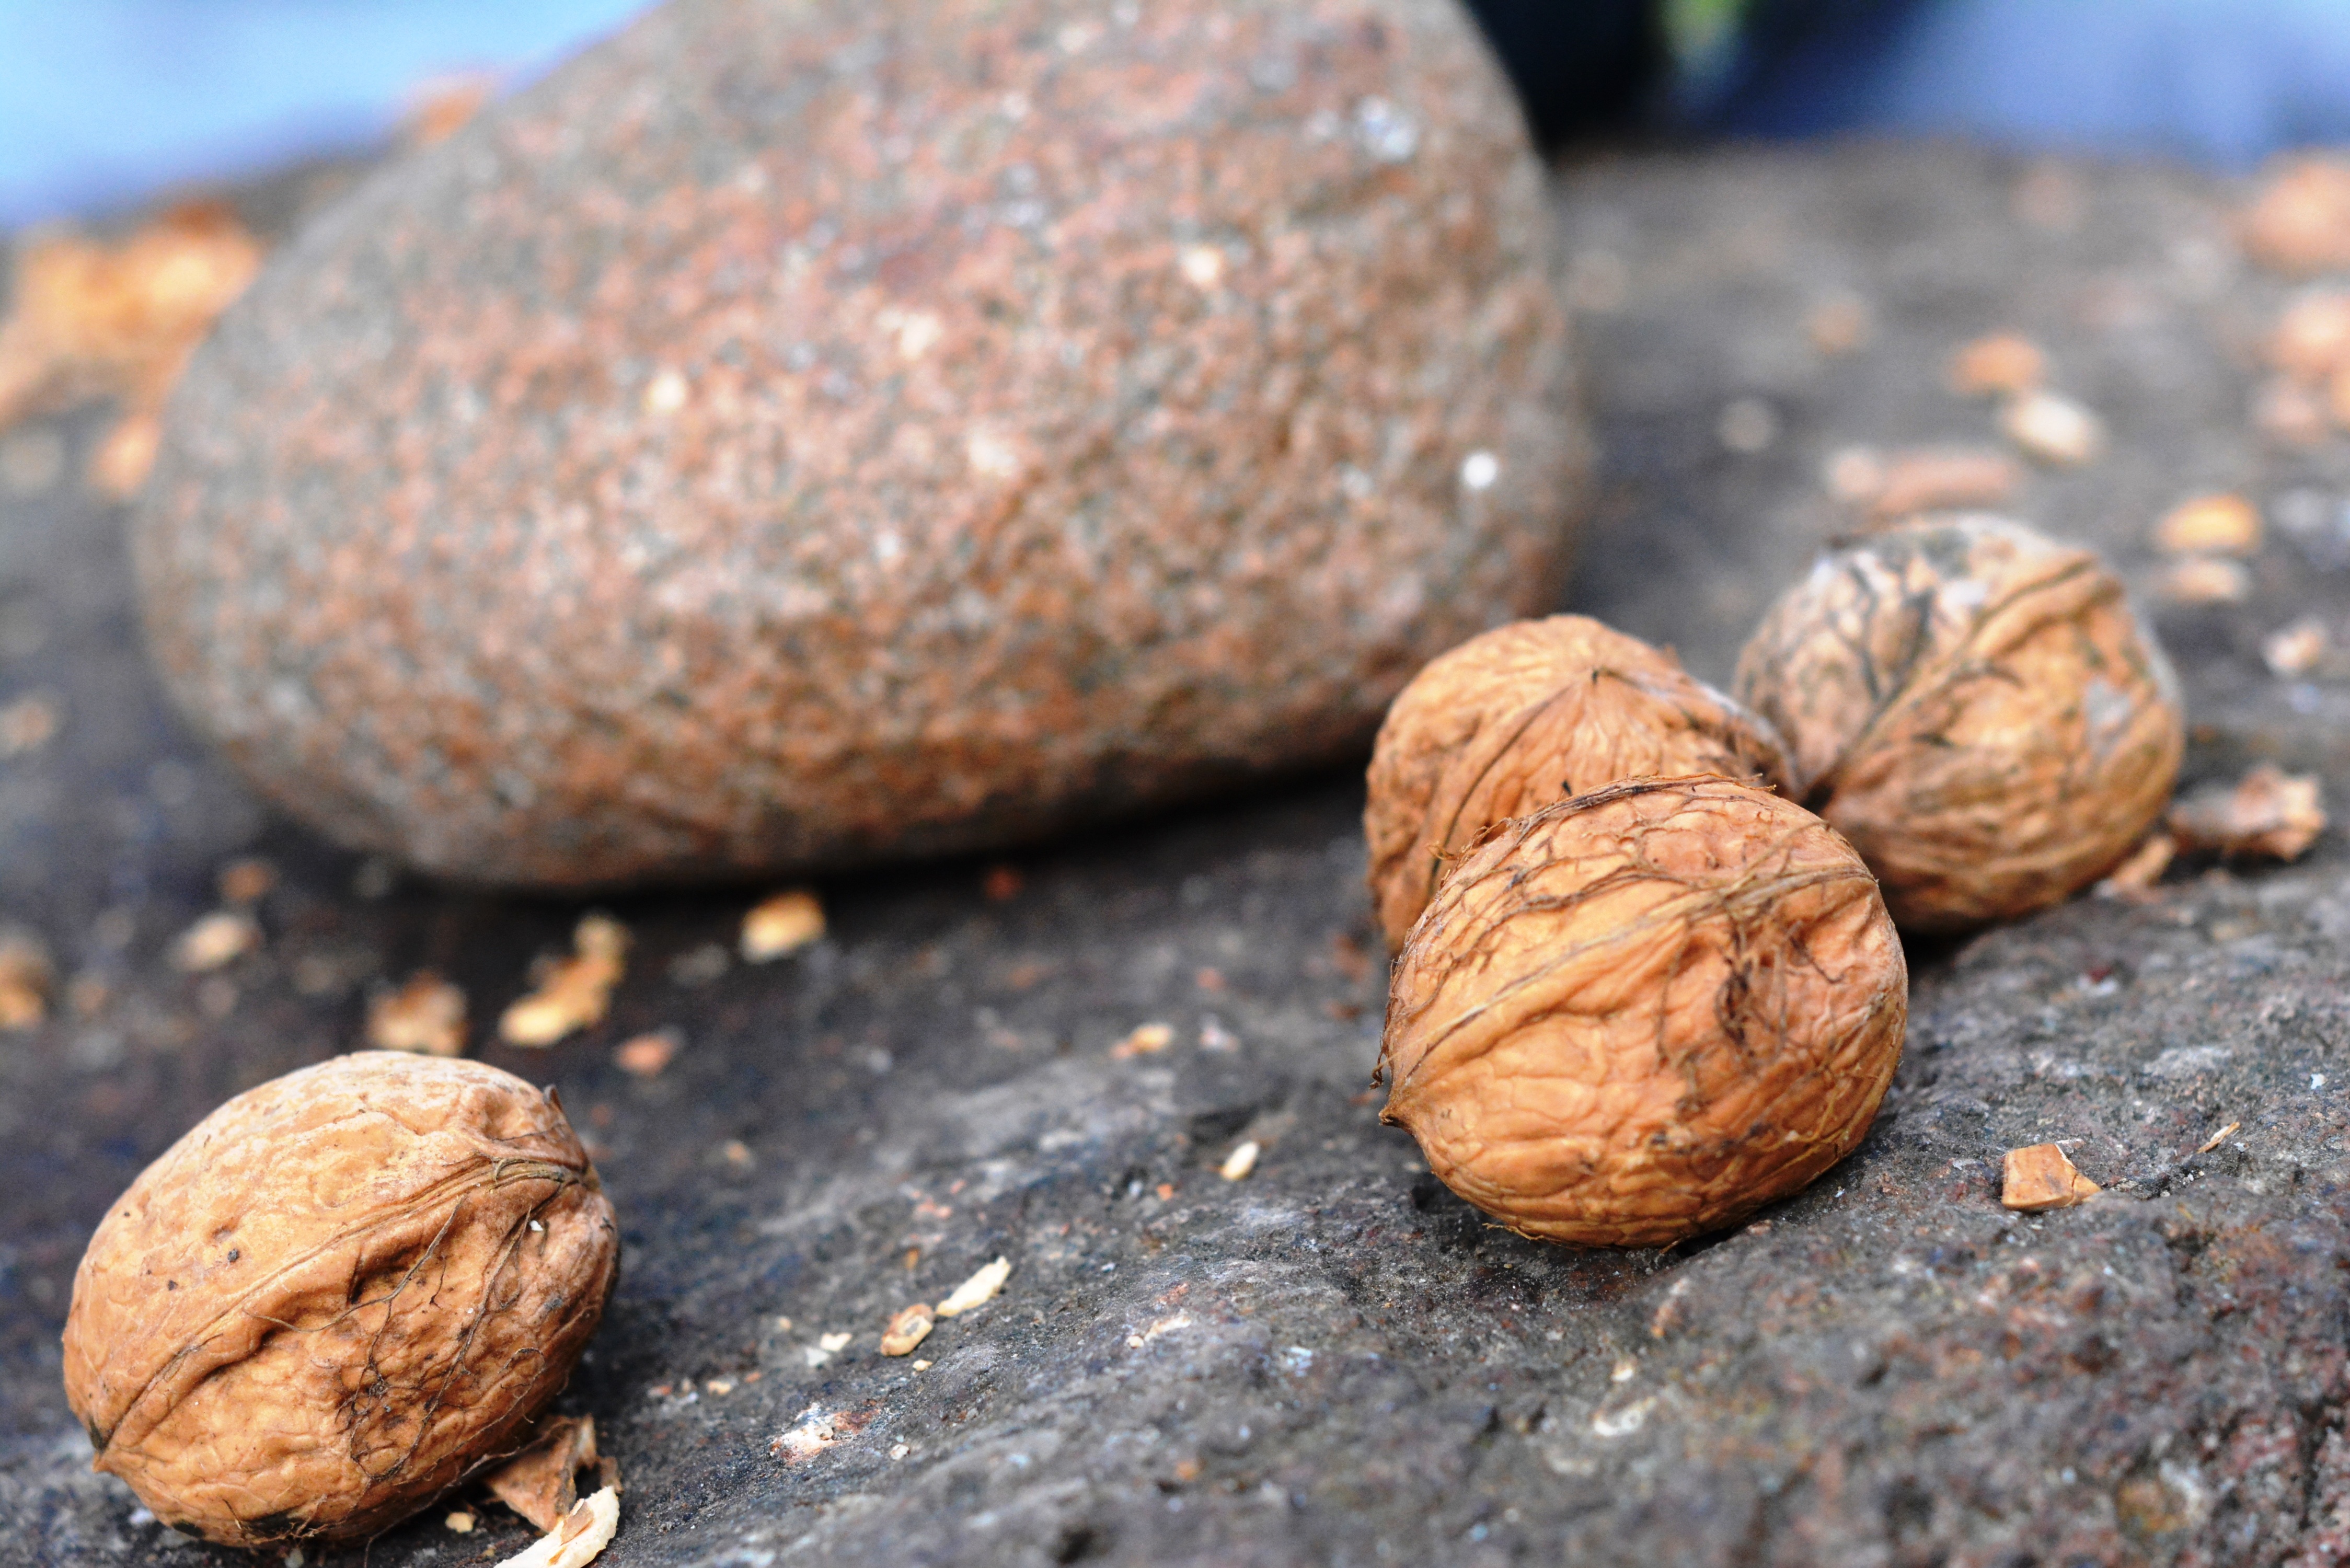
stone, food, produce, nut, walnut, hazelnut, split, flowering plant, smash, cocoa bean, grass family, land plant, nuts seeds, tree nuts